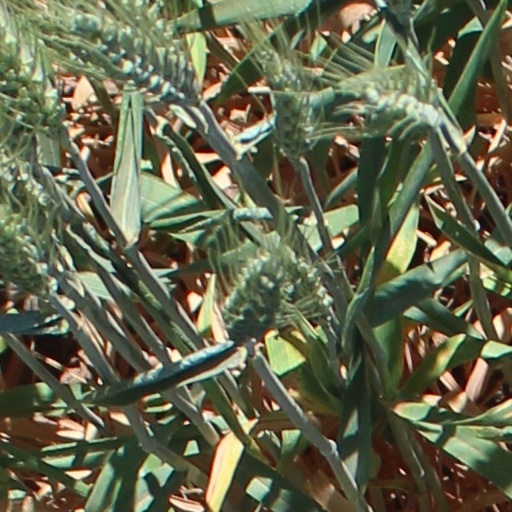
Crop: wheat